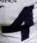
Number: 4